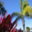
Label: palm_tree